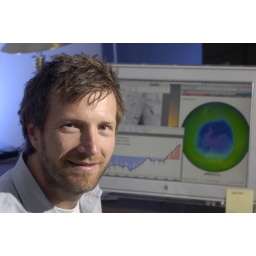
David W. J. Thompson, Assistant Professor, Atmospheric Science in his office in the Atmospheric Science building on the Foothills campus.April 24, 2006